Carlos Albán

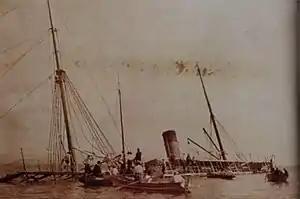
Sinking the ship Lautaro at Panama, led by Carlos Albán, who died in action (1902).

Religious fervor transcended all aspects of his life, but were mainly reflected in his poetry and prose. He began publishing in 1884. In 1898, he sent the sum of fifty gold francs to the Societe Centrale de Paris which they had paid for the sale of a scientific apparatus. This amount was earmarked for a Mass at the altar of Our Lady of Lourdes.